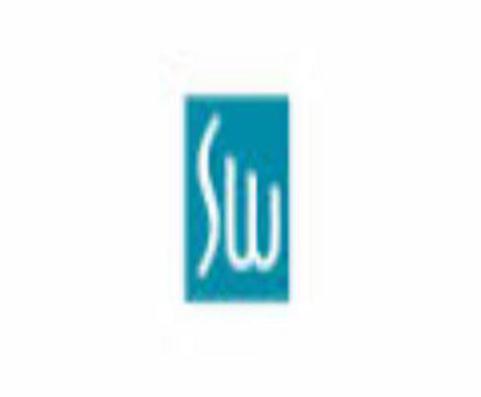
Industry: Leisure